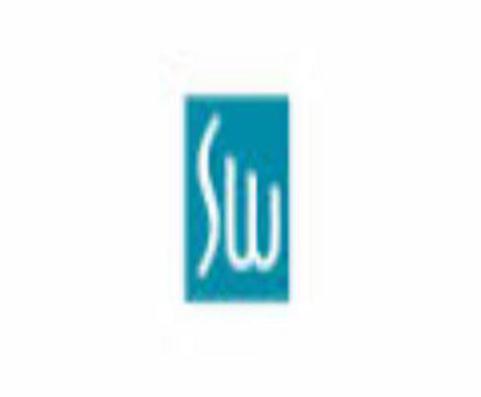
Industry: Leisure